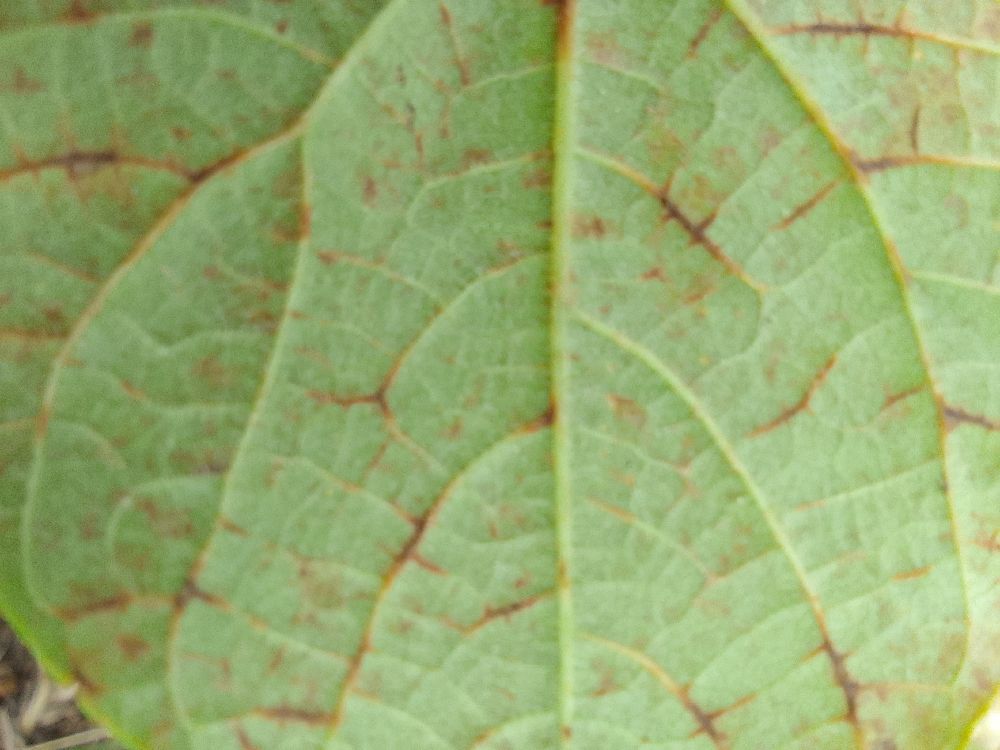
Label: anthracnose